It Rains on Our Love

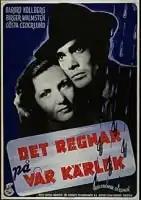
Theatrical release poster

It Rains on Our Love is a 1946 Swedish drama film directed by Ingmar Bergman from a screenplay he co-wrote with Herbert Grevenius, based on the Norwegian play "Bra Mennesker" ("Good People") by Oskar Braaten. "It Rains on Our Love" is the first film directed by Bergman to include actor Gunnar Björnstrand in a credited role (he also had a credited role in Bergman's screenwriting debut "Torment" (1944). Björnstrand would go on to act in nearly twenty of Bergman's films.